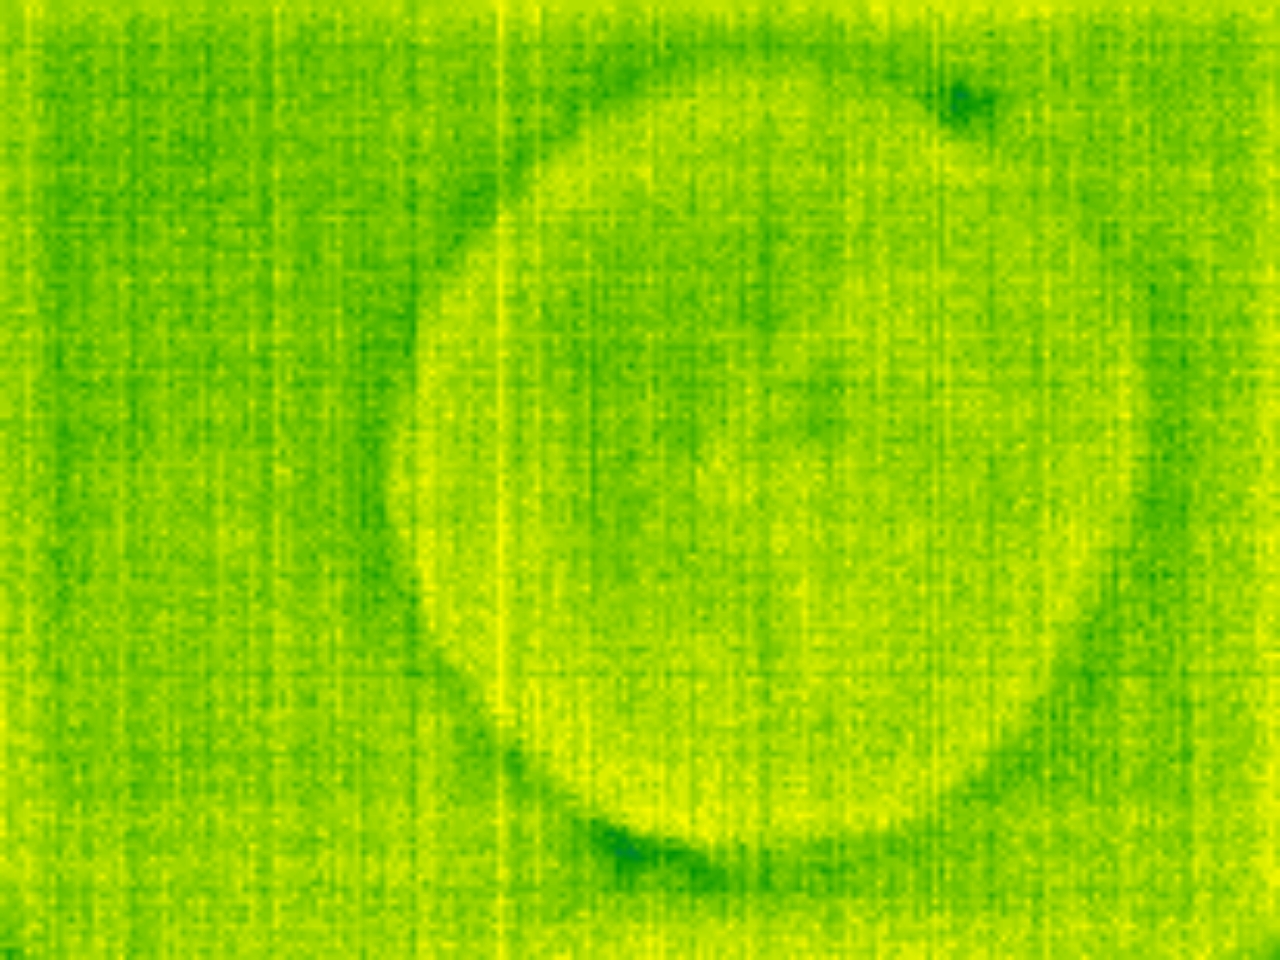
Label: No Defect